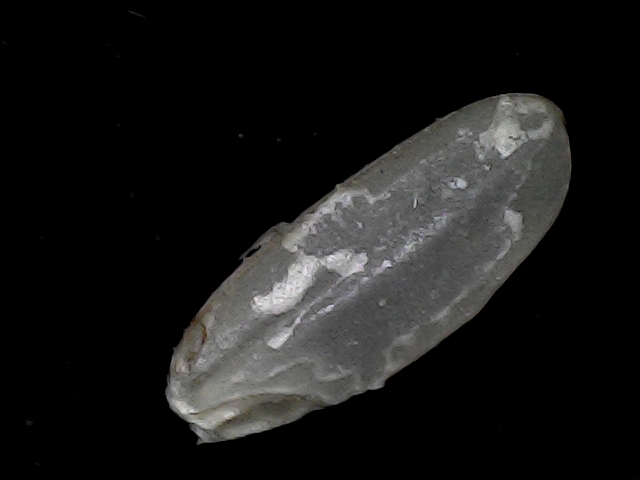
Rice variety: BR22